Pastorela (film)

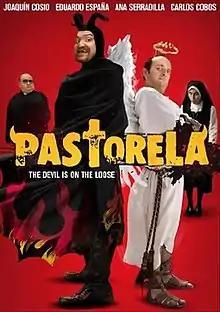

Pastorela is a 2011 Mexican Christmas black comedy film directed by Emilio Portes and starring Joaquín Cosío, Eduardo España, Carlos Cobos and Ana Serradilla. It won the Ariel Award for Best Picture in 2012.